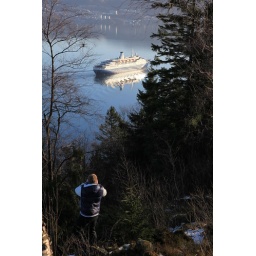
Bergen 2011-03-19. Tom McNikon jumping over the fence and down the bush to have his shot...